Swingers (1996 film)

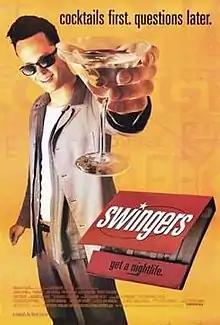
Theatrical release poster

Swingers is a 1996 American buddy comedy film about the lives of single, unemployed actors living on the 'eastside' of Hollywood, California, during the 1990s swing revival. Written by Jon Favreau and directed by Doug Liman, the film starred Favreau alongside Vince Vaughn, Ron Livingston, Patrick Van Horn, Alex Désert, and Heather Graham.